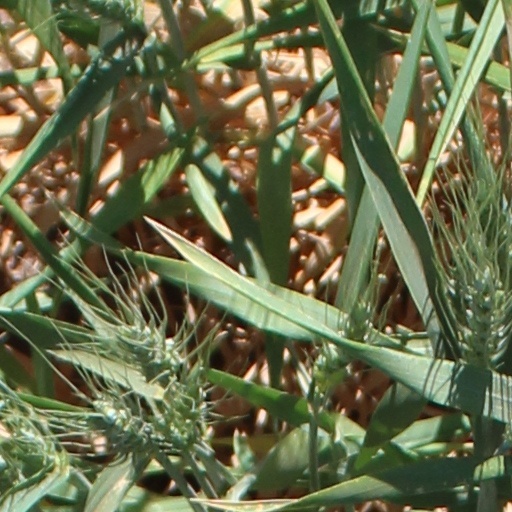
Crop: wheat